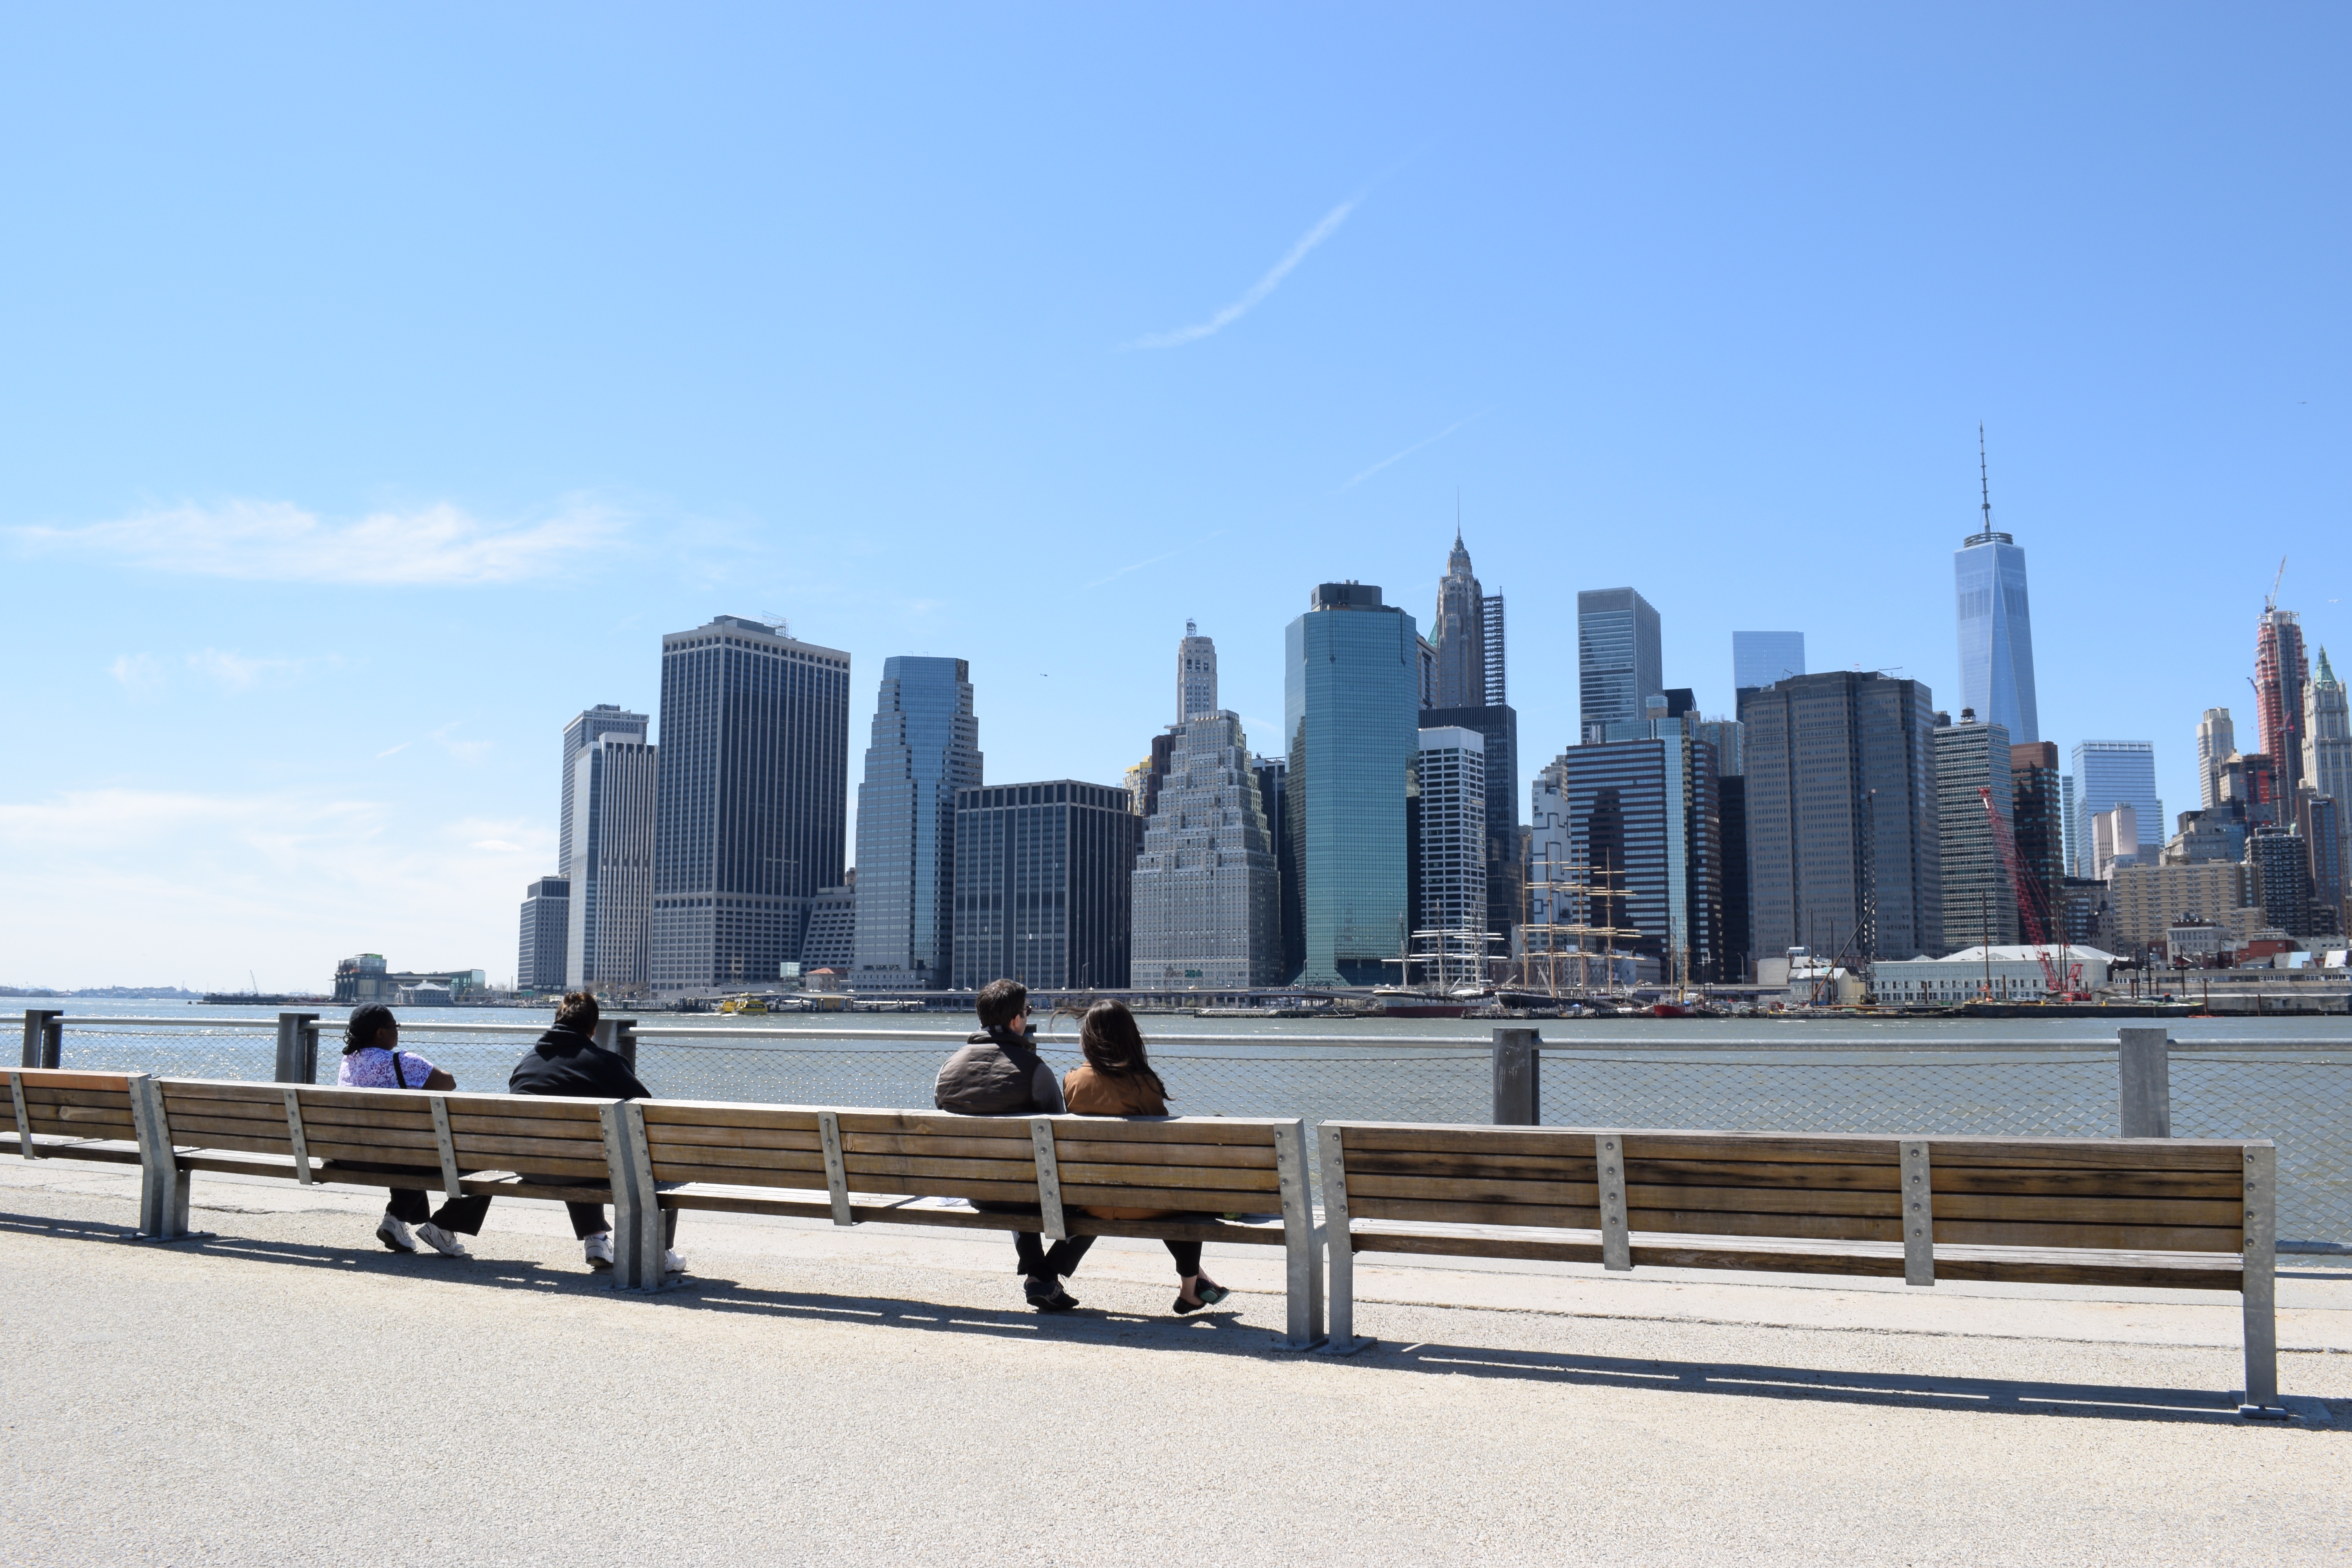
horizon, skyline, city, skyscraper, manhattan, cityscape, downtown, landmark, brooklyn, tower block, east river, human settlement